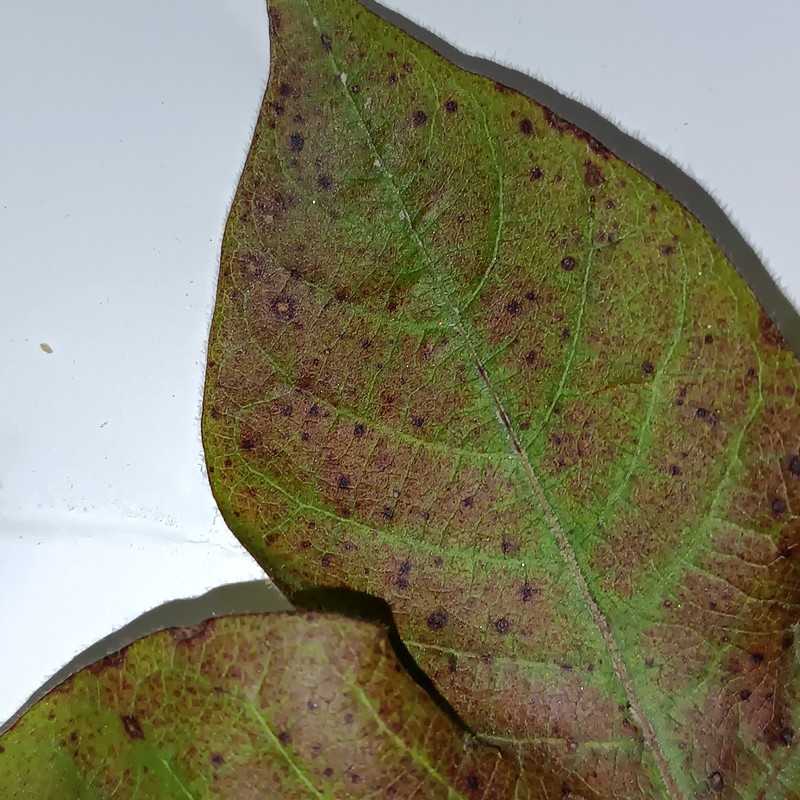
Label: Leaf Redding